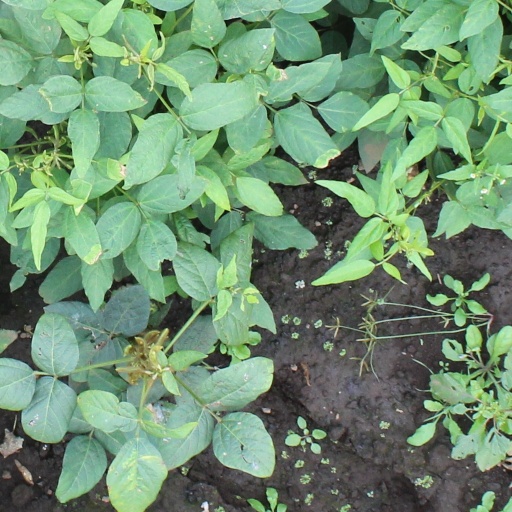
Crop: soybean